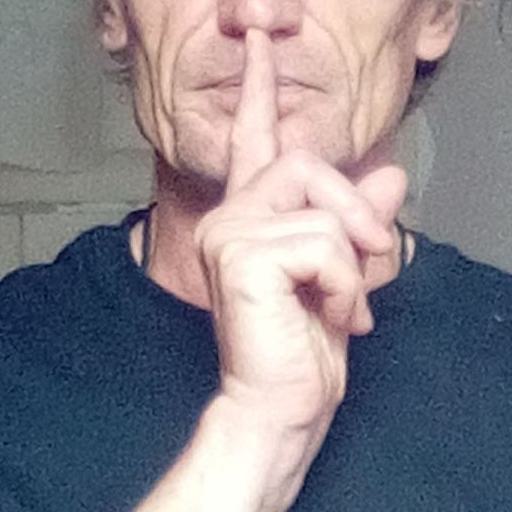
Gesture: mute